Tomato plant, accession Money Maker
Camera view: bottom (45 deg); turntable rotation: 270 degrees
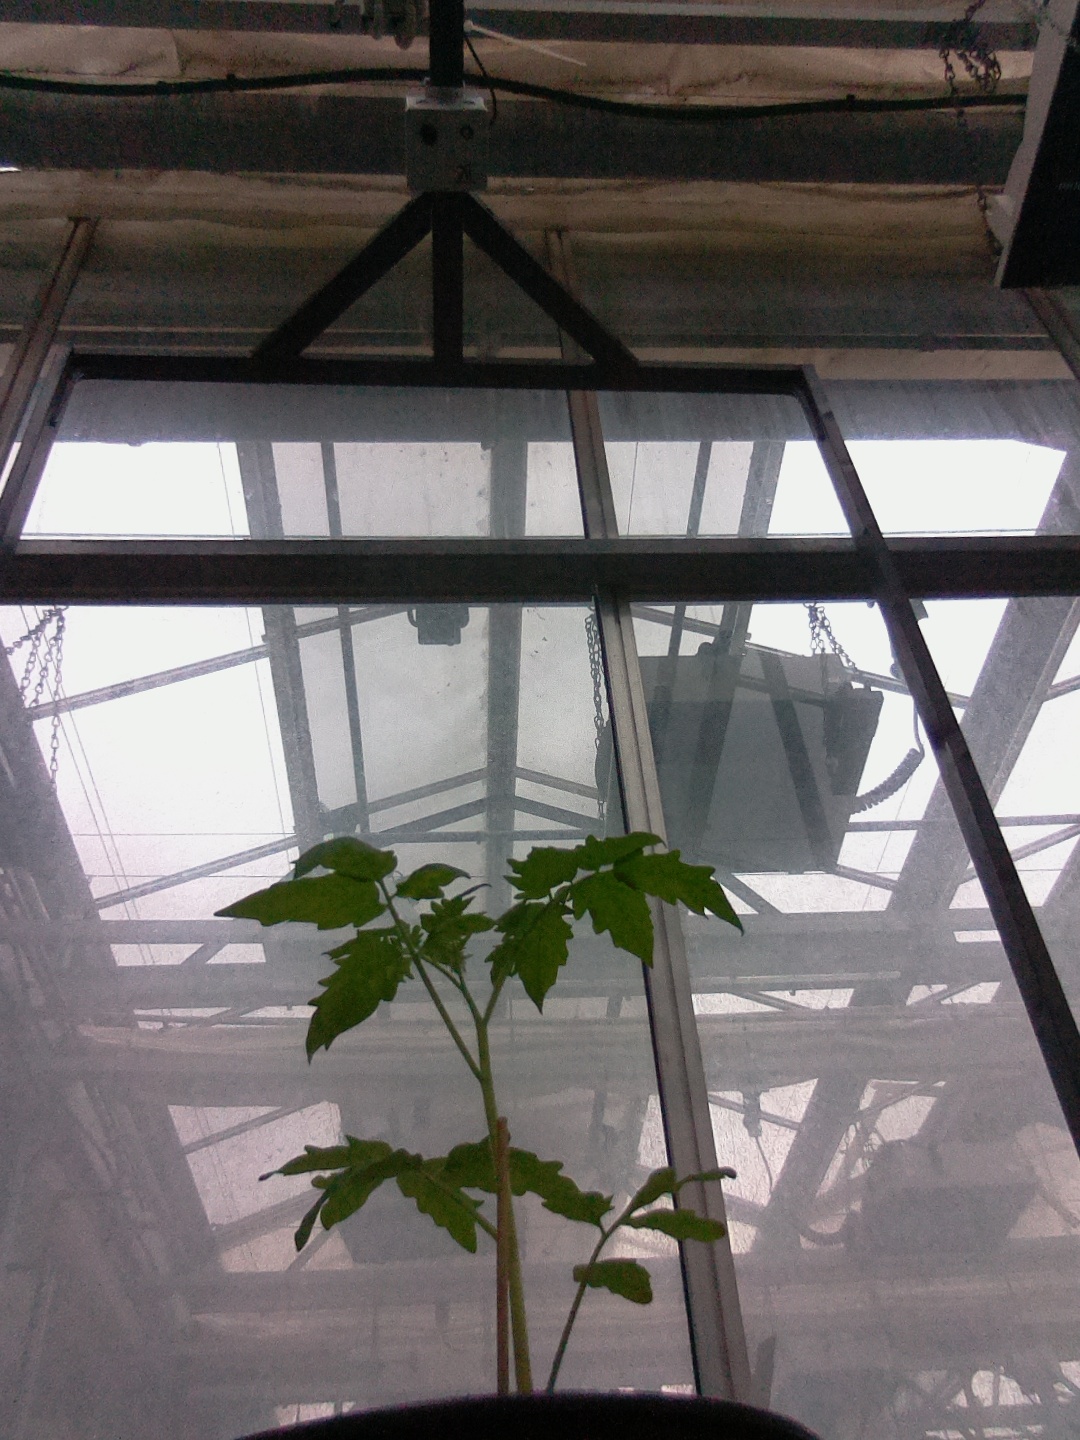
BBCH growth stage 13: 6 of true leaves visible